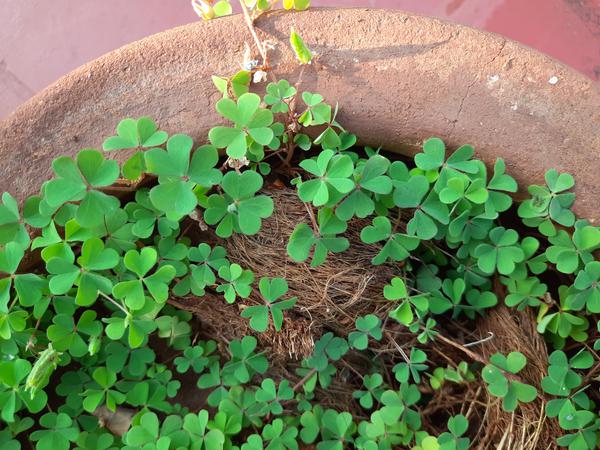
Plant: Wood_sorel